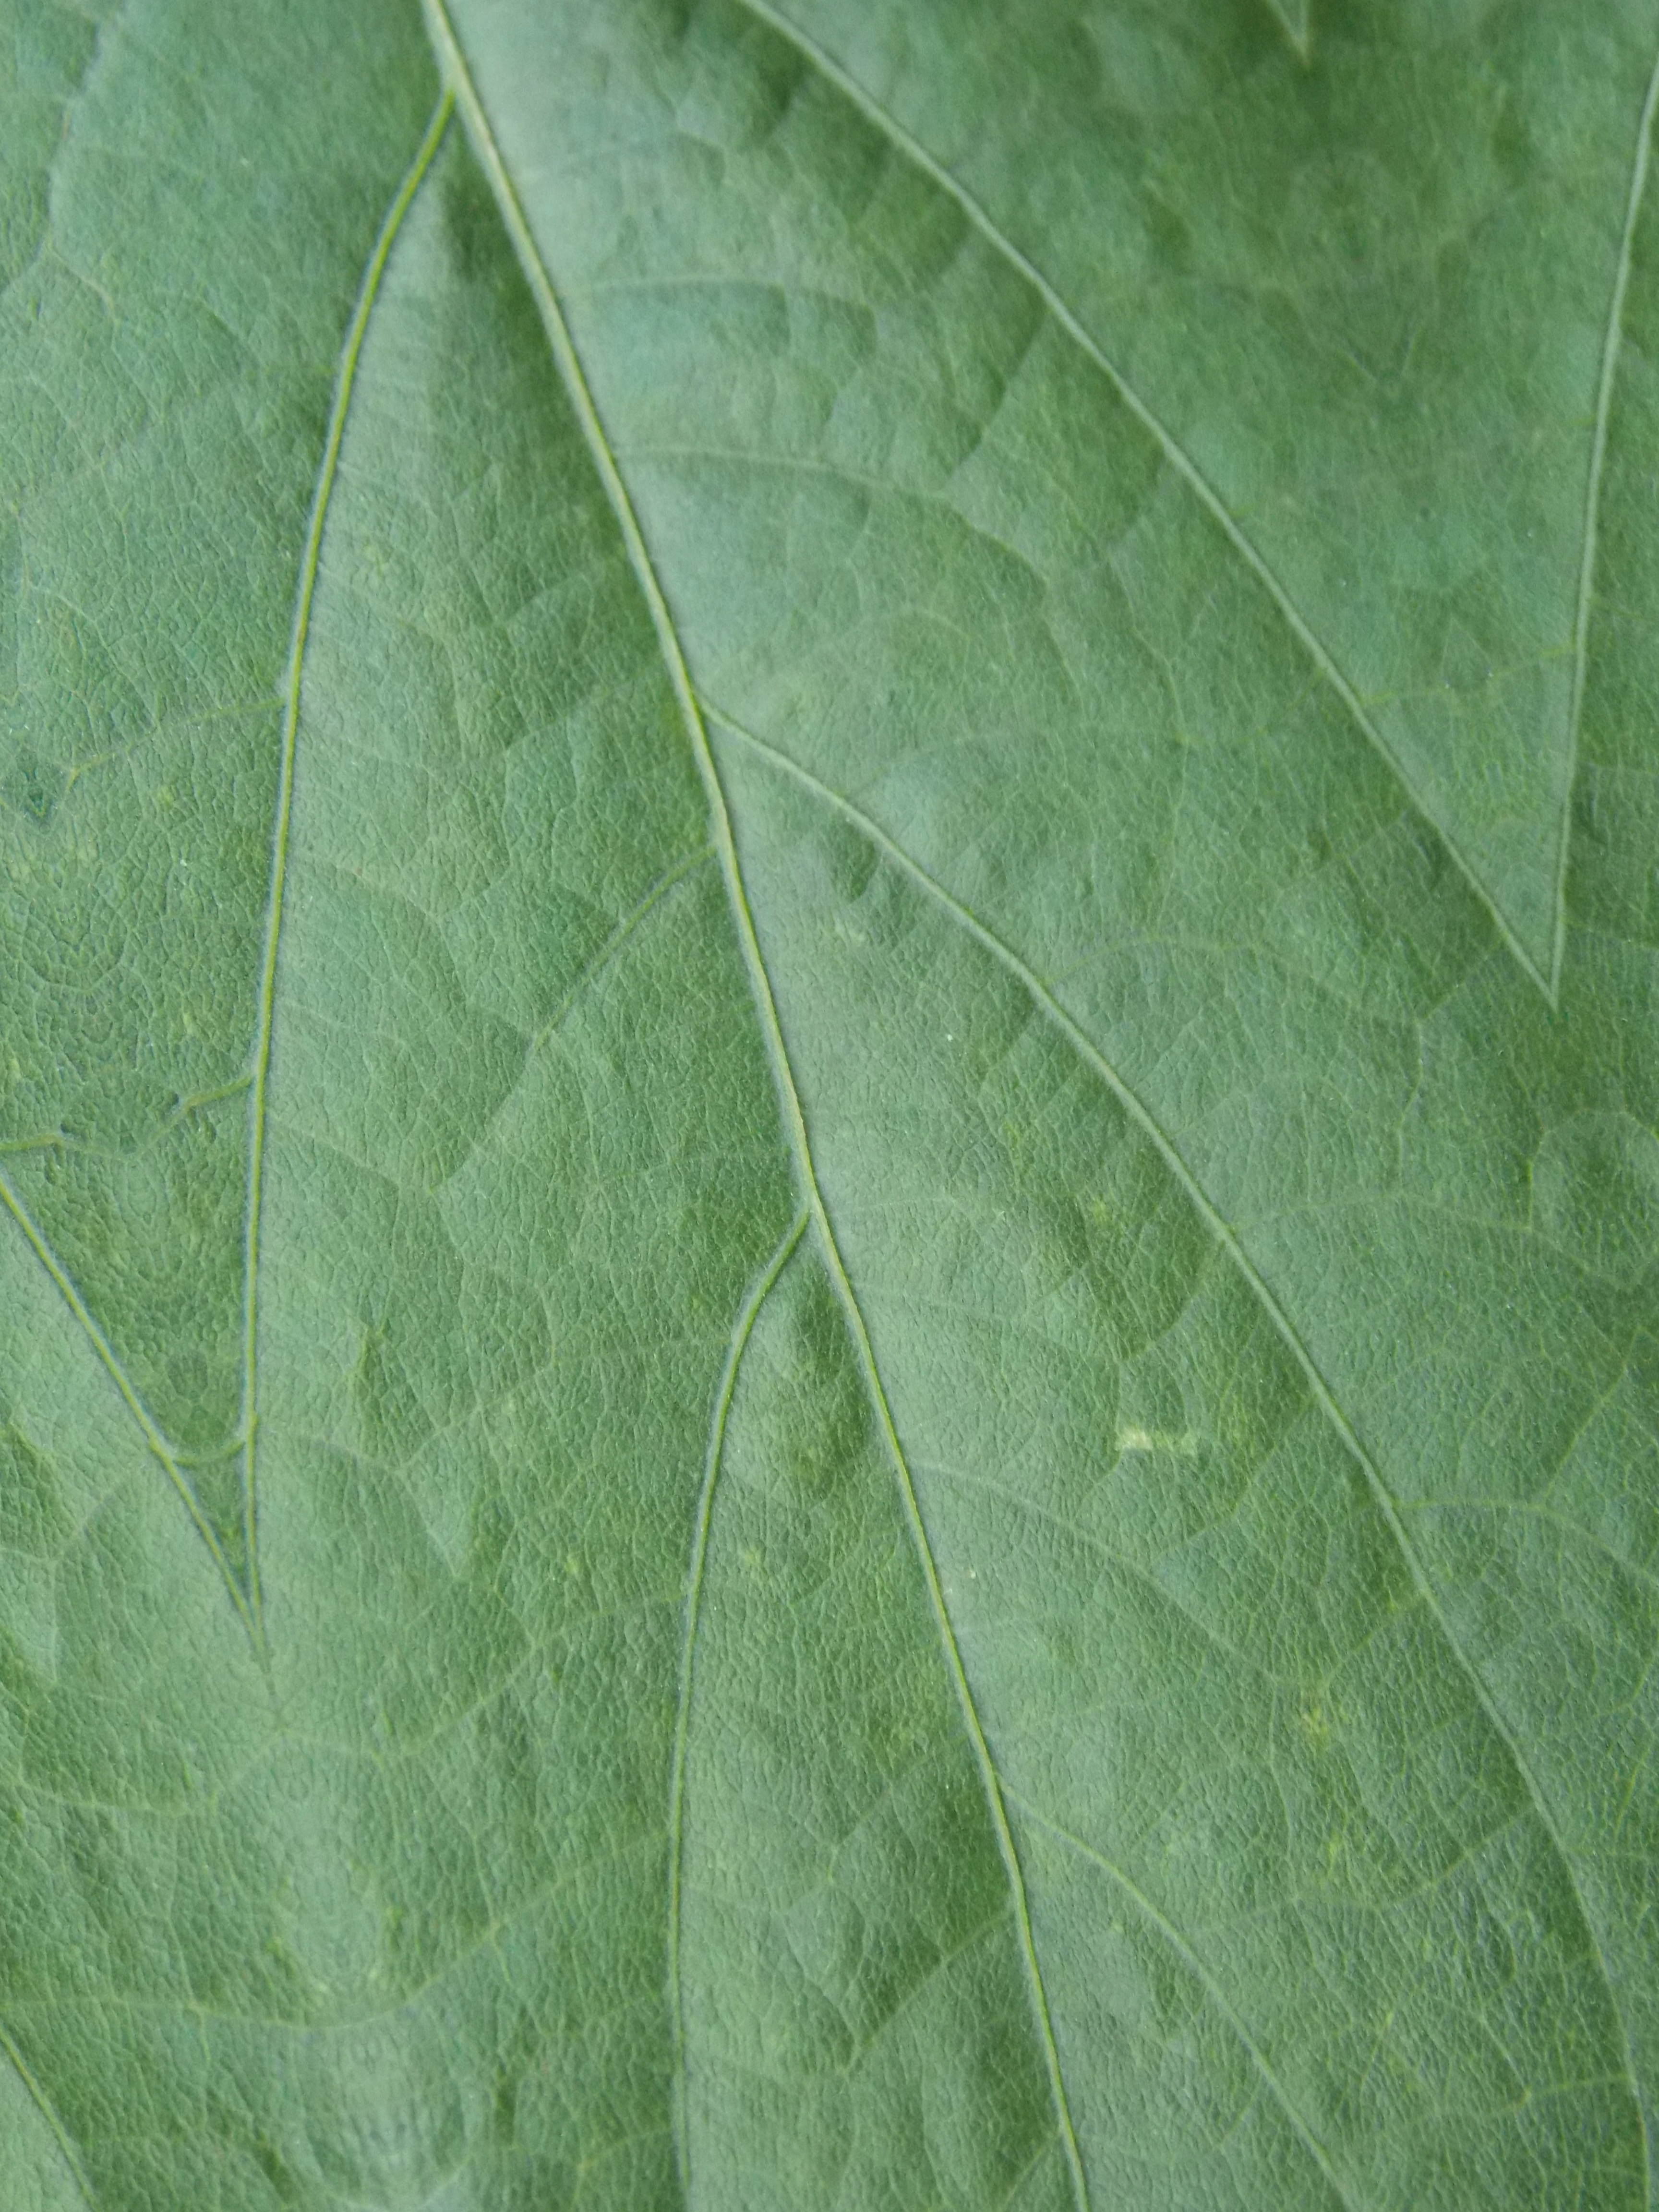
Label: Healthy